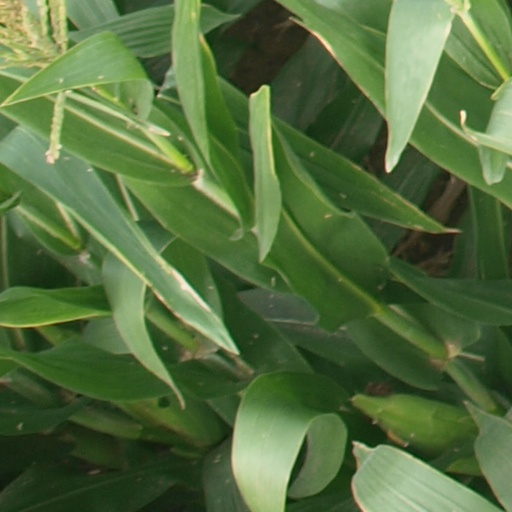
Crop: maize; corn